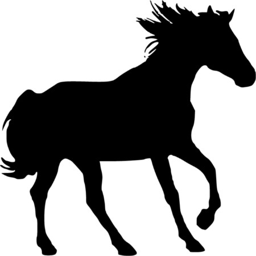
a vector illustration of the silhouette of a galloping horse